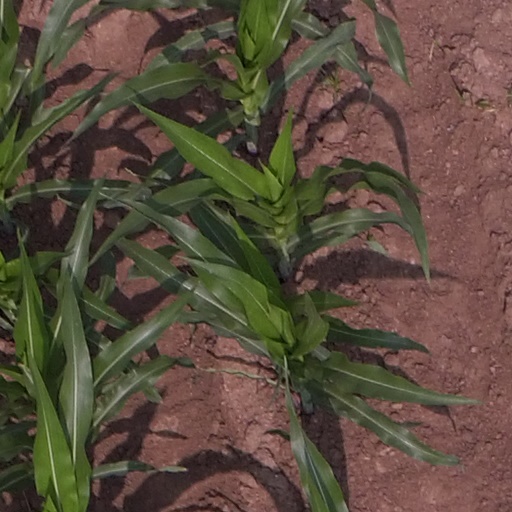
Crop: maize; corn